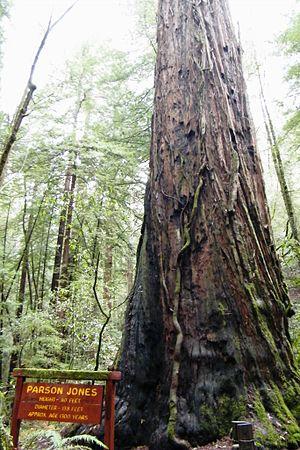
Armstrong Redwoods State Natural Reserve est une réserve d'État de Californie créée pour préserver 326 hectares de séquoias côtiers. La réserve est située dans le comté de Sonoma.